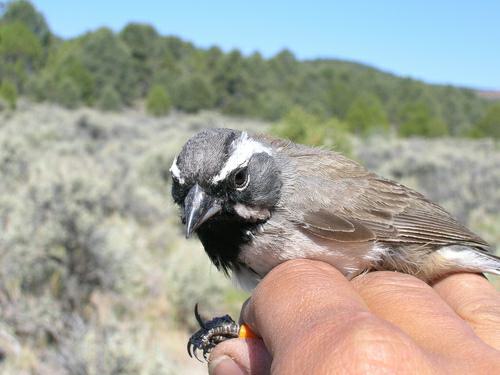
A photo of a black throated sparrow